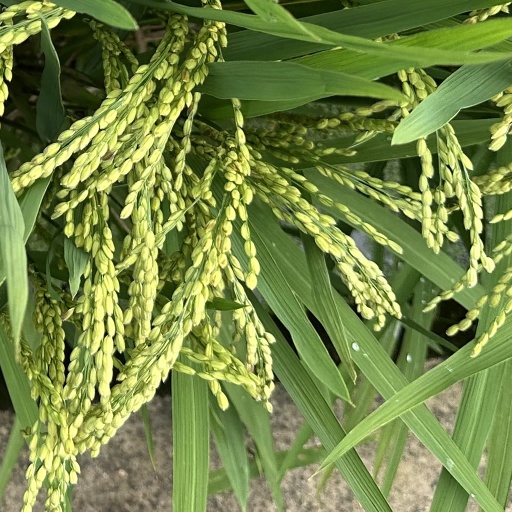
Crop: rice